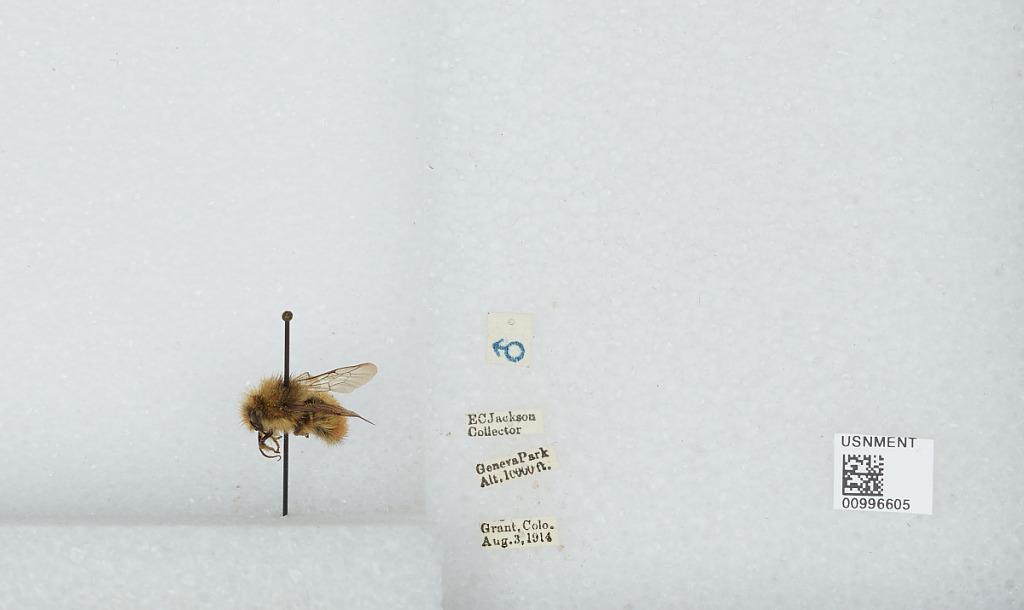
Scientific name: Bombus (Pyrobombus) centralis Cresson
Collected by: E. Jackson
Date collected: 1914-8-3
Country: United States
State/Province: Colorado
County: Park
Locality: Geneva Park, Grant
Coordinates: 39.5178, -105.727